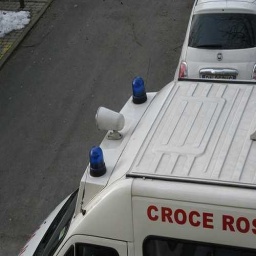
Label: ambulance